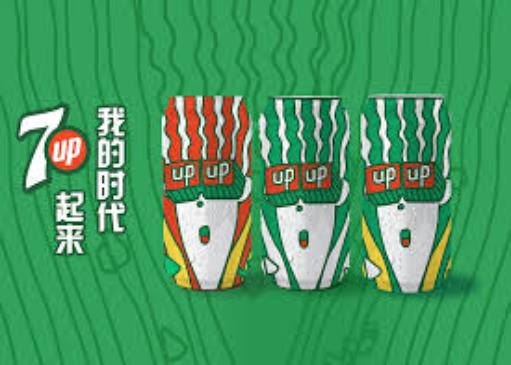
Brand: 7-Up
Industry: Food